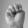
ASL letter: M